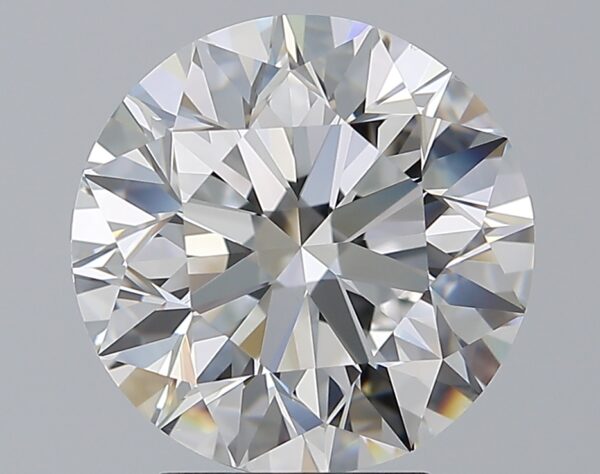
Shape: round
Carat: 4
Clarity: VS1
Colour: E
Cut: EX
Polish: EX
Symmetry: EX
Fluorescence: N
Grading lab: GIA
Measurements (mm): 10.02 x 10.07 x 6.37